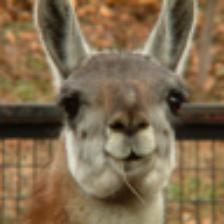
Label: NonHuman